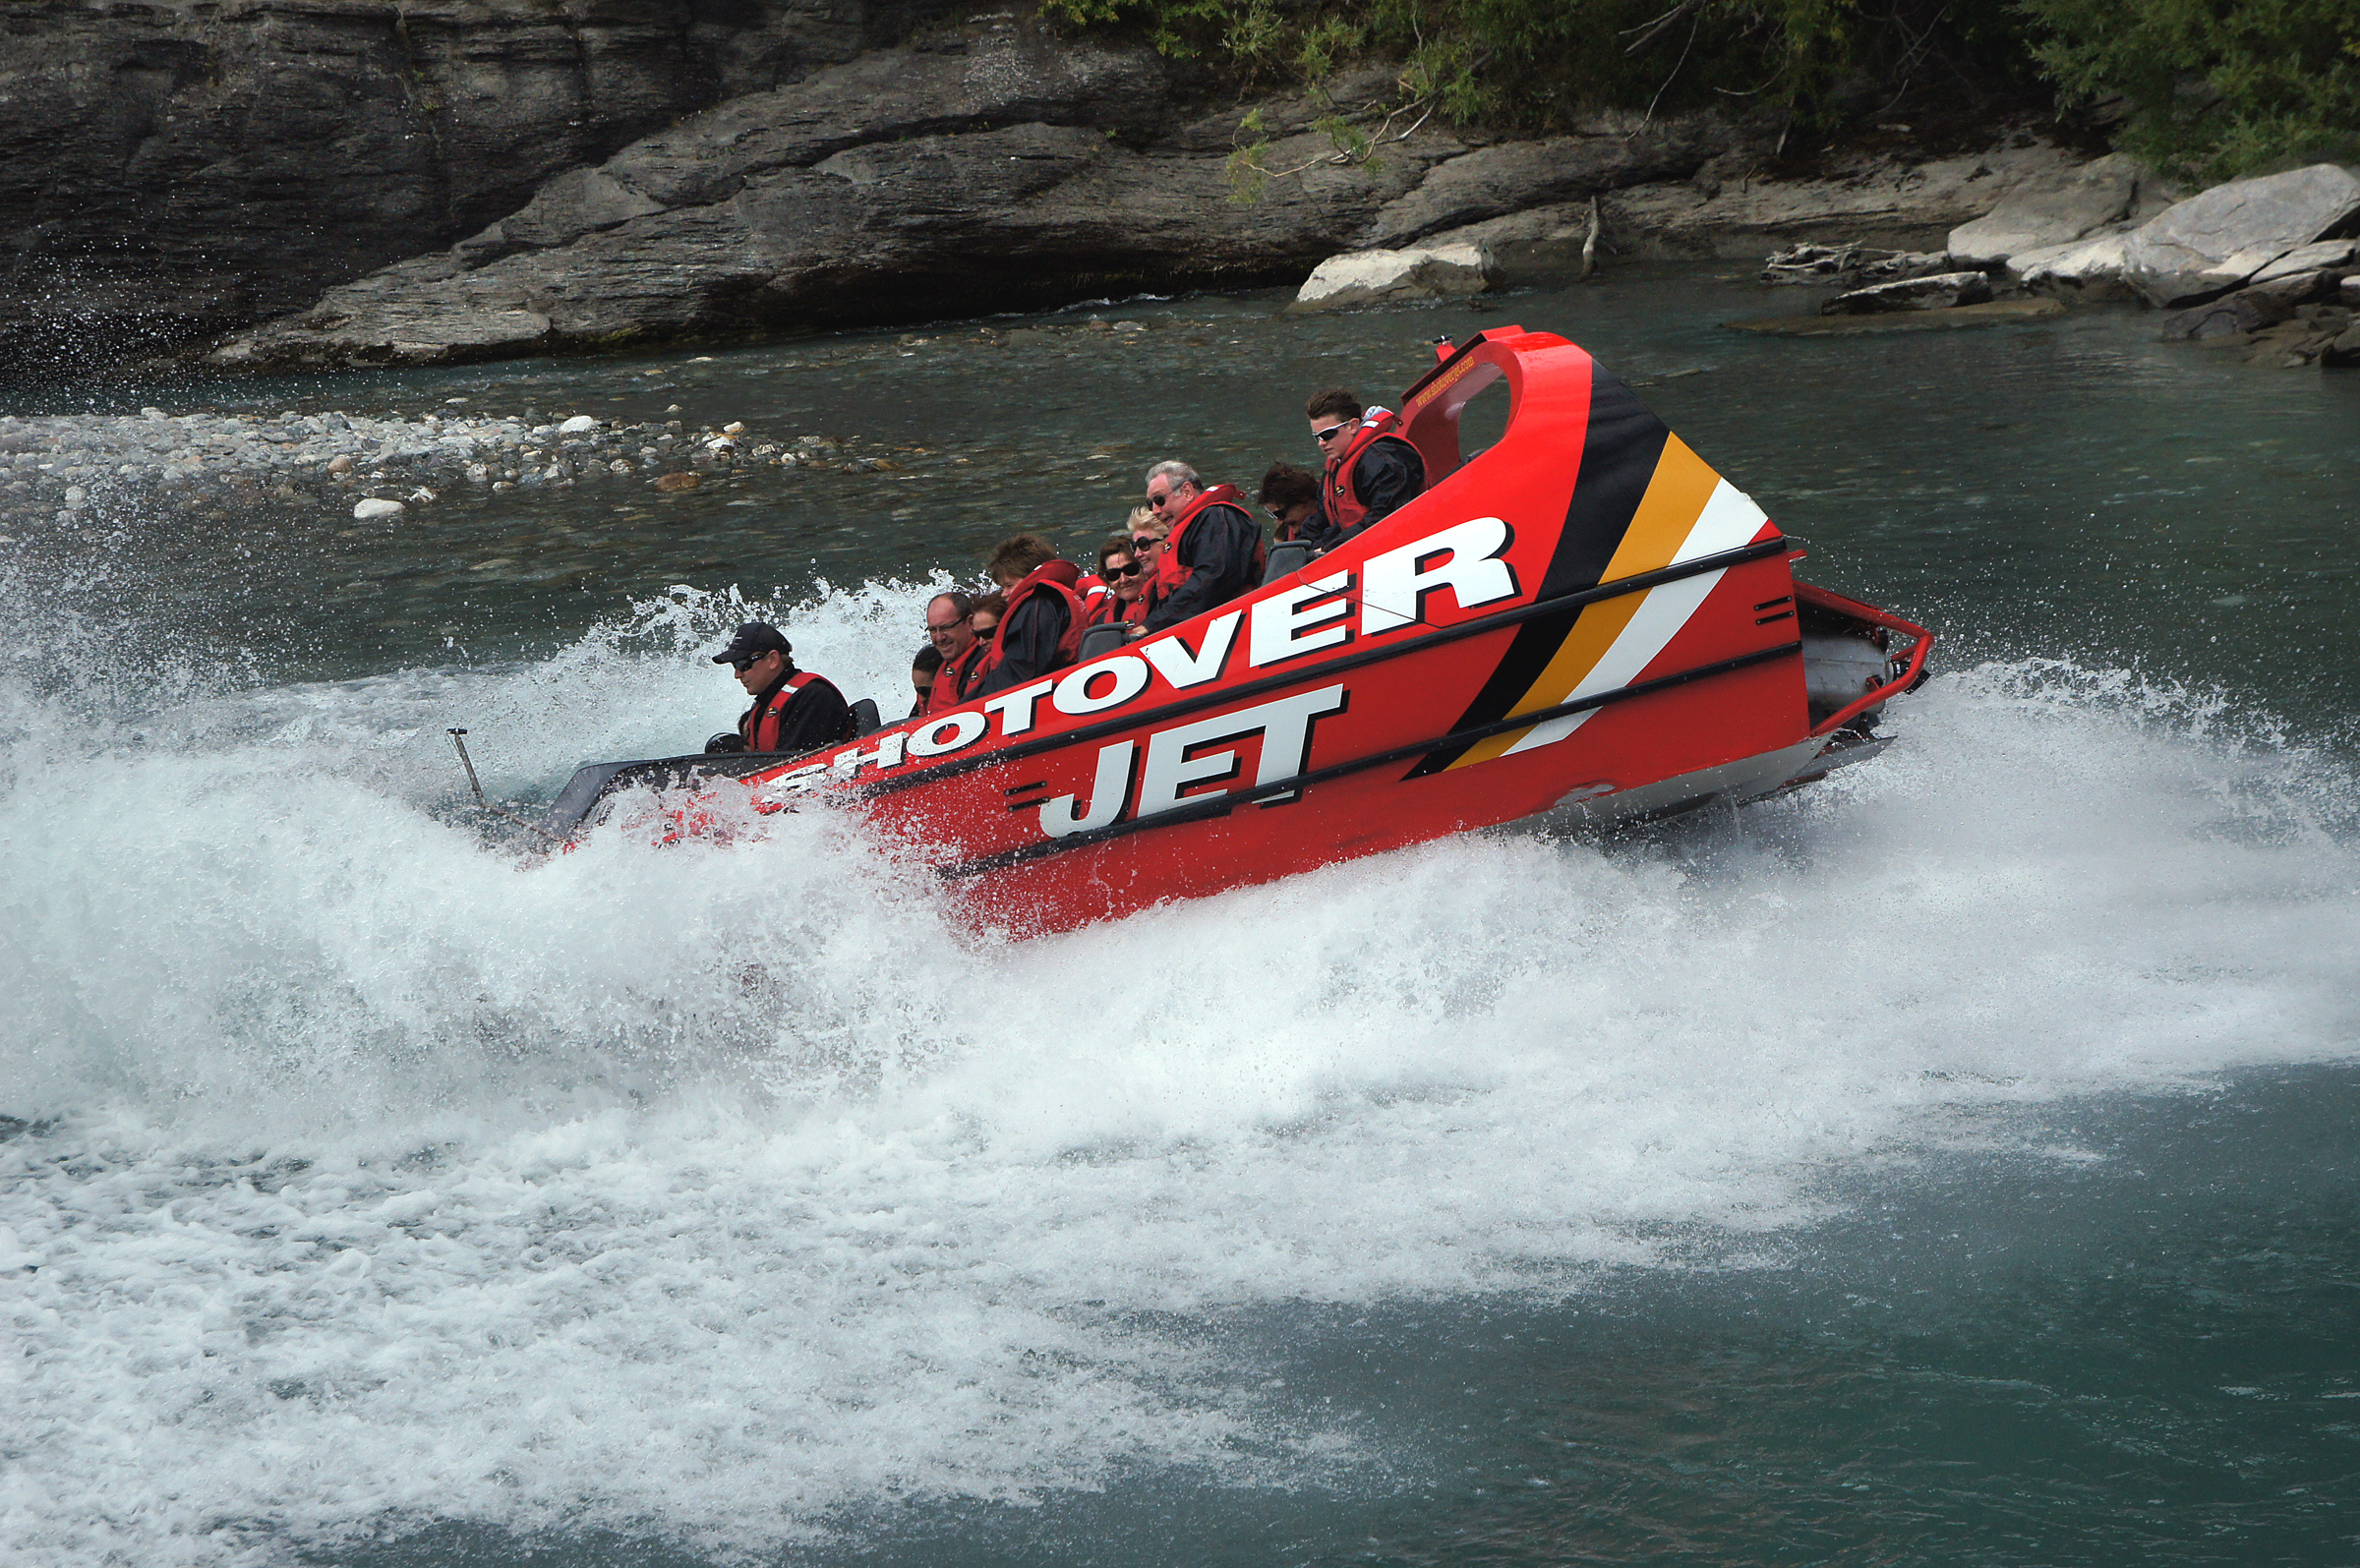
boat, river, recreation, red, vehicle, splash, rapid, extreme sport, motorboat, publicdomain, sports, boating, newzealand, otago, queenstown, shotoverriver, watercraft, thrillingride, hamiltonjetboat, water sport, rafting, outdoor recreation, powerboating, f1 powerboat racing